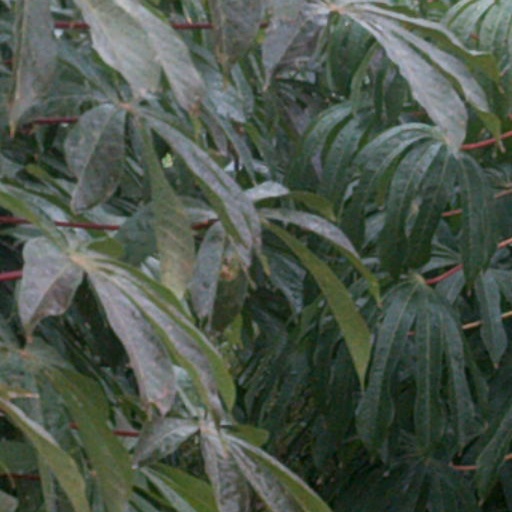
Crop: cassava